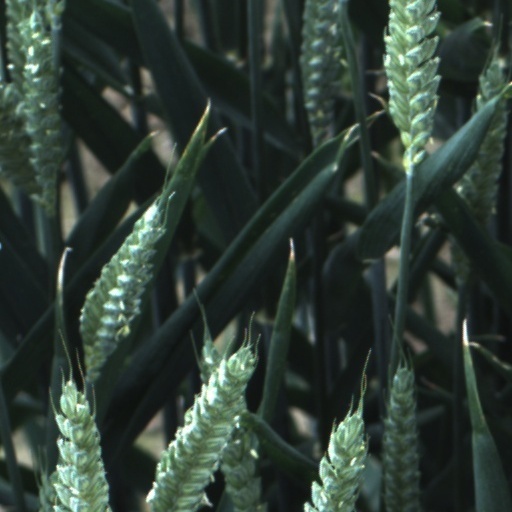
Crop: wheat